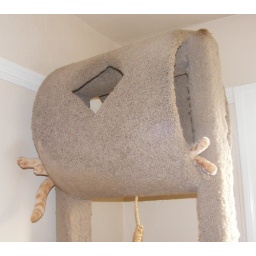
Abby sleeping in the cat tree